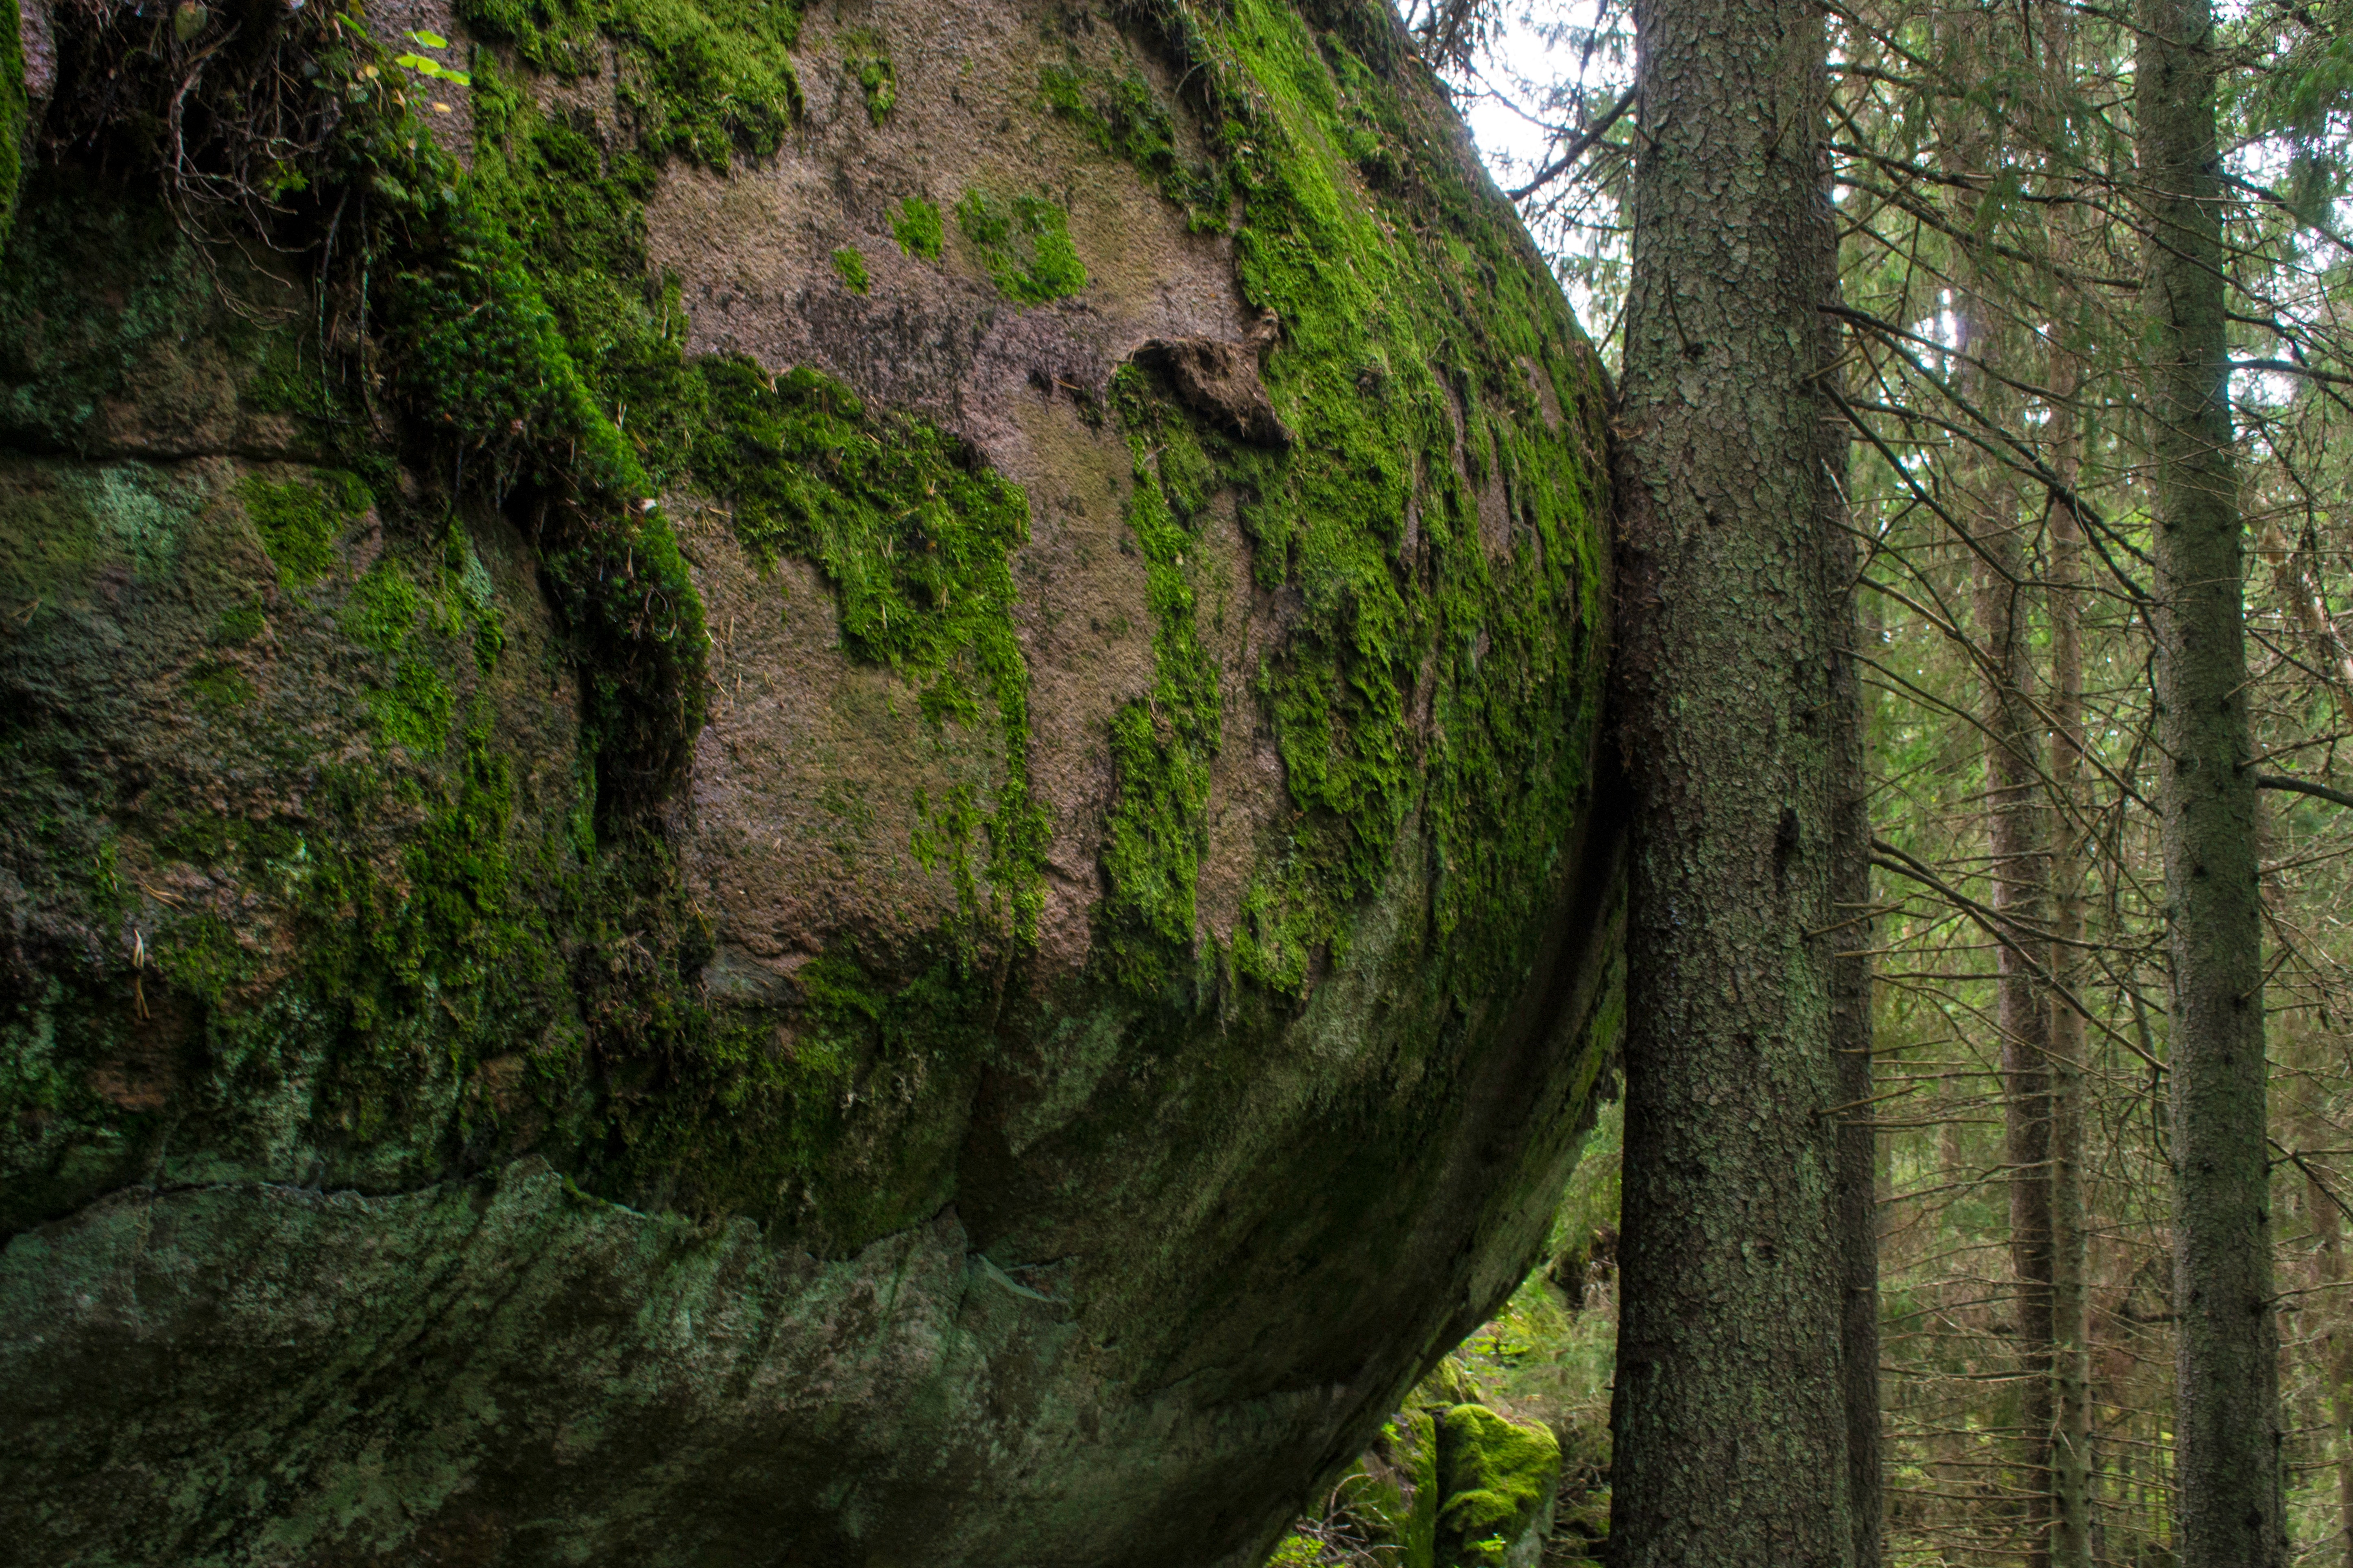
tree, forest, rock, plant, trunk, cliff, green, terrain, ravine, woodland, habitat, old growth forest, natural environment, woody plant